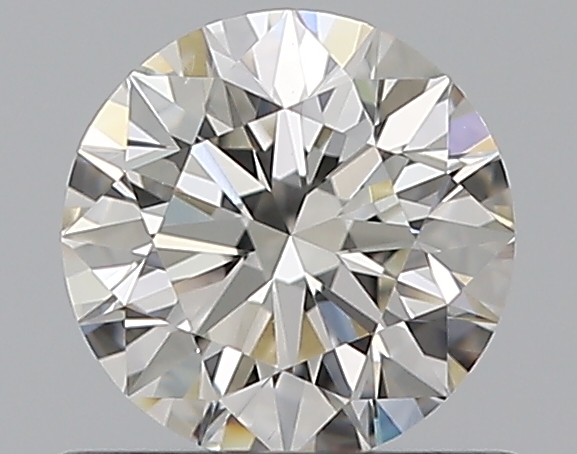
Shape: round
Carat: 0.62
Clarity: VS2
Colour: H
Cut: EX
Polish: EX
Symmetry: EX
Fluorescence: ST
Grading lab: GIA
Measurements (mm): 5.42 x 5.45 x 3.4